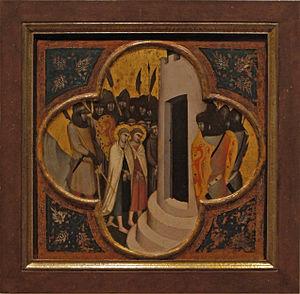
Oeuvre de Mello_da_Gubbio_martyr_de_Jacques_et_Marien.
Le musée des Beaux-Arts de Nancy, l'un des plus anciens de France, est installé dans l’un des pavillons qui borde la place Stanislas, au cœur de l’ensemble urbain du XVIIIᵉ siècle inscrit au patrimoine mondial de l’humanité par l’Unesco. Le musée expose une importante collection de peintures européennes et est largement ouvert sur le design, avec notamment une galerie consacrée à Jean Prouvé ou encore à la manufacture Daum.